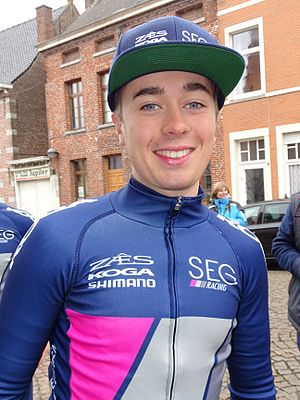
Magnus Bak Klaris
Magnus Bak Klaris er en tidligere dansk cykelrytter. Fra 2015-16 kørte han for SEG Racing Academy.